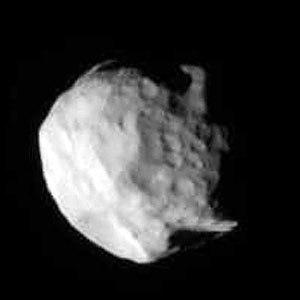
Cette liste des principaux objets du Système solaire propose différents tris :
Dans le Système solaire, 184 satellites naturels ont été mises en évidence comme orbitant autour d'une planète ou d'une planète naine. On en dénombre près de 345 autour de planètes mineures et des découvertes sont annoncées régulièrement. Parmi ces satellites, seuls 19 ont une masse suffisante pour avoir acquis une forme sphéroïdale sous l'effet de leur propre gravité.